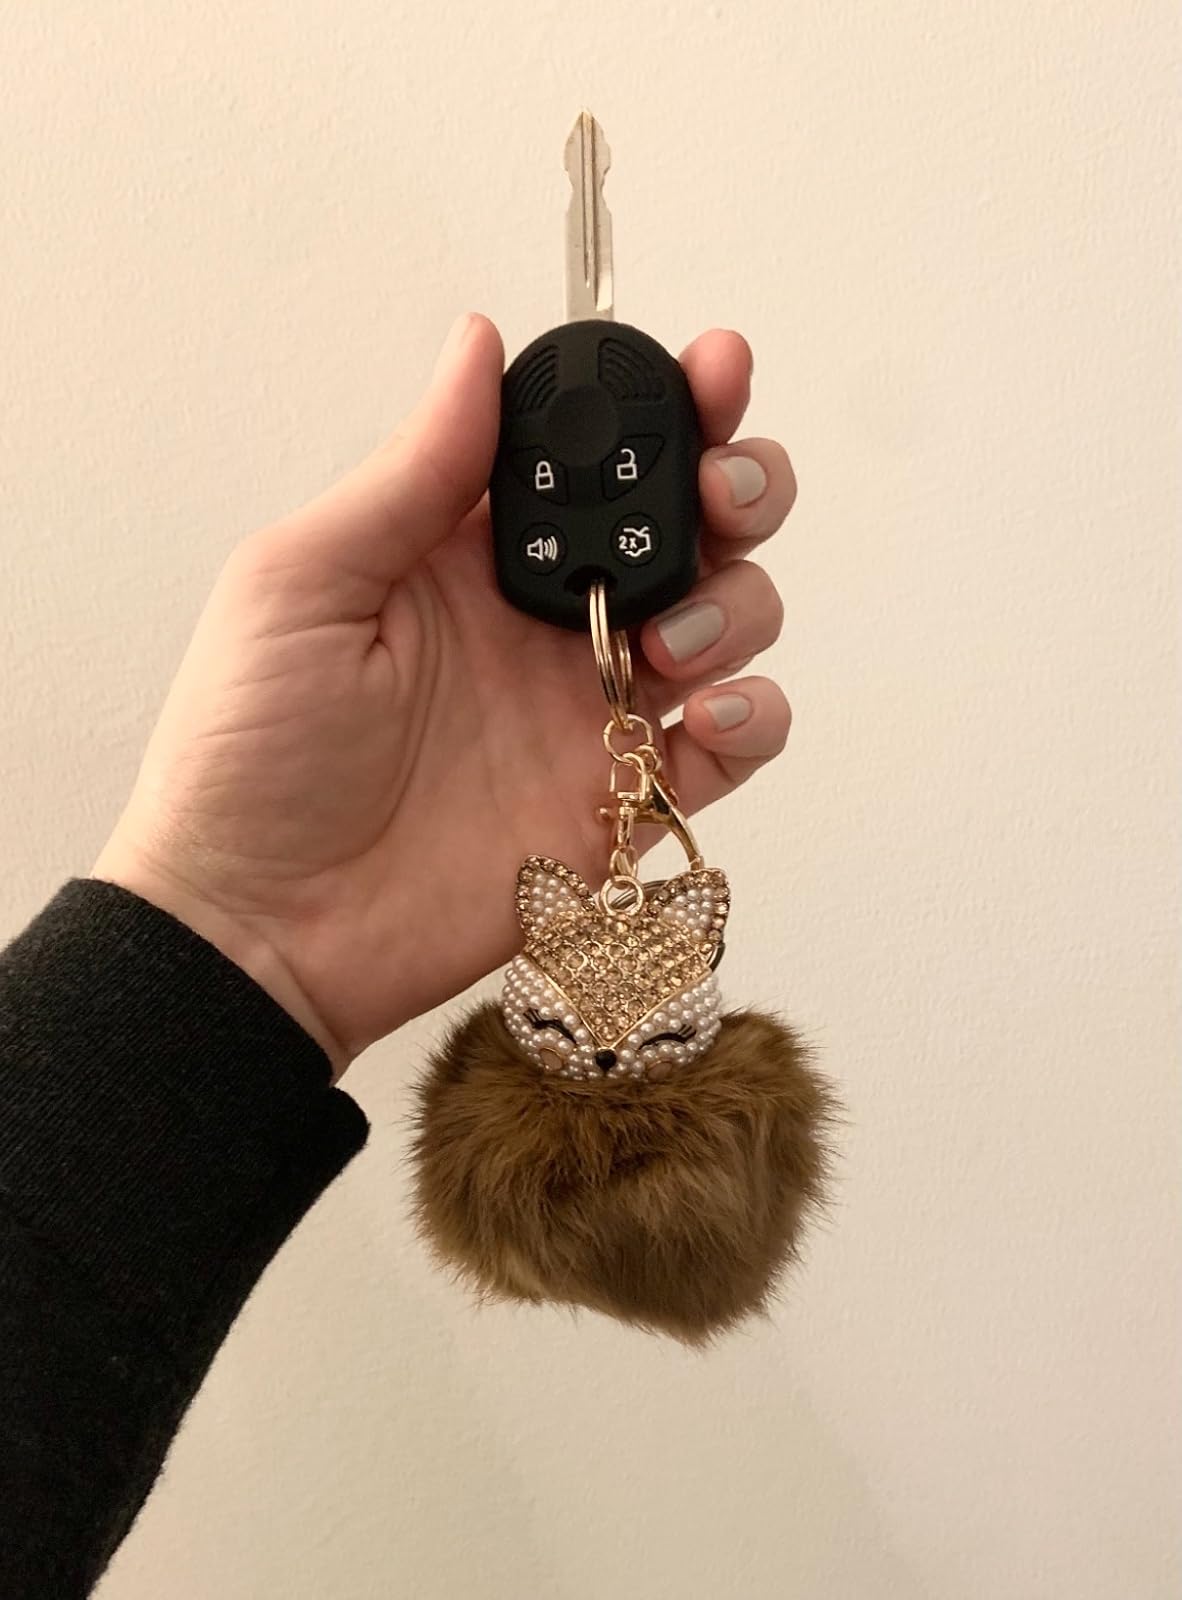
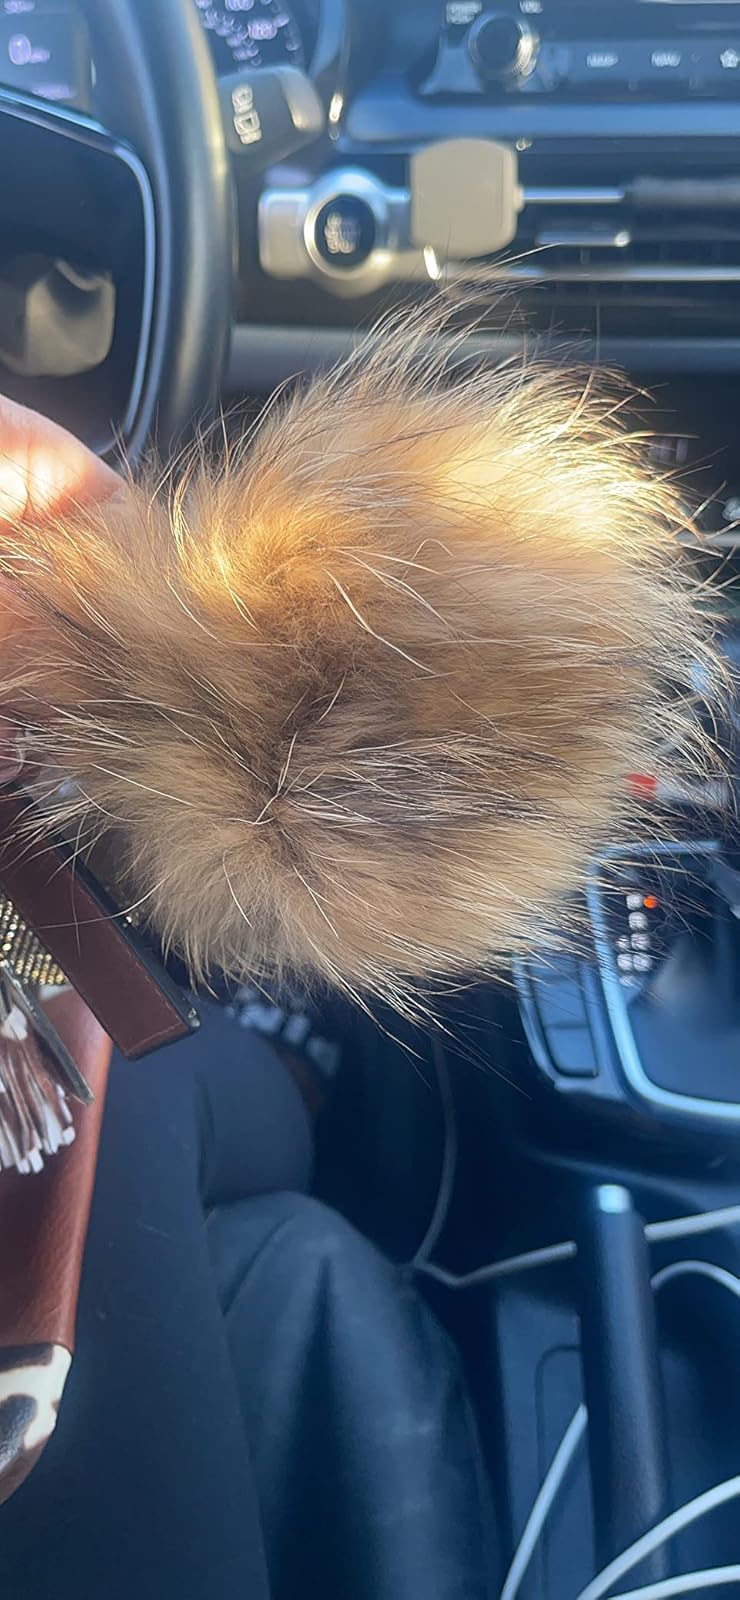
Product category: accessories_keychain
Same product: no